Meroktenos

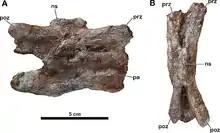
Caudal vertebra

"Meroktenos" has a femur length of around forty-eight centimeters, suggesting a body length of about four meters.